Phanariots

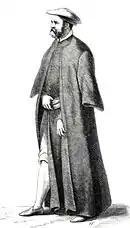
Engraving of Greek merchant by Cesare Vecellio (16th century)

The wealth of the extensive Greek merchant class provided the material basis for the intellectual revival featured in Greek life for more than half a century before 1821. Greek merchants endowed libraries and schools. On the eve of the Greek War of Independence, the three most important centres of Greek learning (schools-cum-universities) were in the commercial centres of Chios, Smyrna and Aivali. The first Greek millionaire of the Ottoman era was Michael "Şeytanoğlu" Kantakouzenos, who earned 60,000 ducats a year from his control of the fur trade from Muscovy.